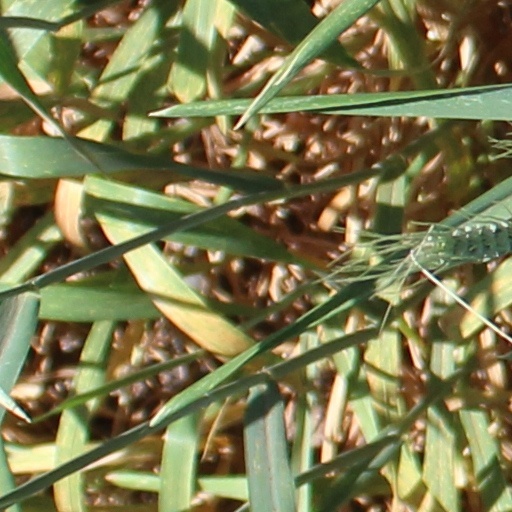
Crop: wheat